Mahānipāta Jātaka

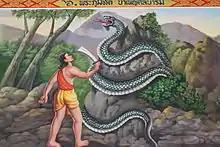
Bhuridatta is caught.

Nāga Prince Bhūridatta had found an ant hill near the Yamuna river. Every night he folded his body on top of this ant hill. Alambayana, a snake charmer captured the Naga prince with ease, because Bhuridatta had said of himself: "Let who will take my skin or muscles or bones or blood." Alambayana forced him into a basket and went to a certain village. He set the basket down in the middle of the marketplace and ordered the Naga prince to come out. The great snake danced causing great wonder among the villagers. When they went from village to village, they earned a lot of money. Then they reached Benares. Bhuridatta's wife and mother had missed him so very much. They sent his brother Sudassana to search for him. When he arrived in Benares, the people were gathering to watch the snake show. When Bhuridatta lifted his head out of the basket, he saw his brother in the crowd. He went to him, placed his head on his brother's foot and wept. At last Alambayana exclaimed three times: "I will set the snake prince free."